Charles Rous-Marten

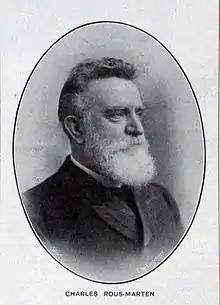
Photograph of Charles Rous-Marten from his Obituary in The Engineer

Charles Rous-Marten (1842–1908) was a New Zealand journalist and British railway writer and recorder.